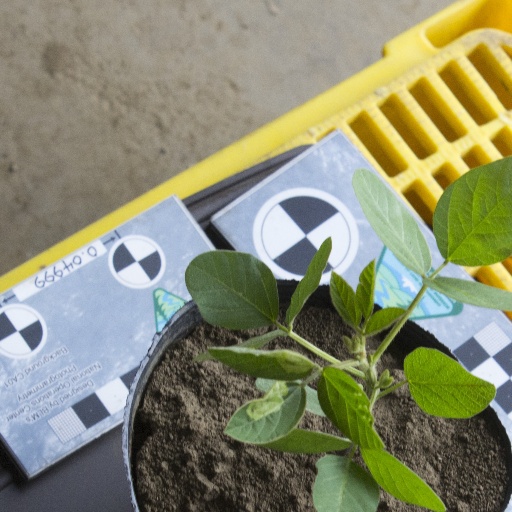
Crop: soybean